Friedrich Fröbel

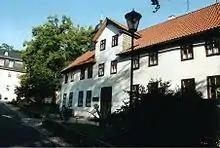
Allgemeine Deutsche Erziehungsanstalt in Keilhau, nowadays the Keilhau Free Fröbel School

He began as an educator in 1805 at the "Musterschule" (a secondary school) in Frankfurt, where he learned about Johann Heinrich Pestalozzi's ideas. He later worked with Pestalozzi in Switzerland, where his ideas further developed. From 1806, Fröbel was the live-in teacher for a Frankfurt noble family's three sons. He lived with the three children from 1808 to 1810 at Pestalozzi's institute in Yverdon-les-Bains in Switzerland.